Mukkudal

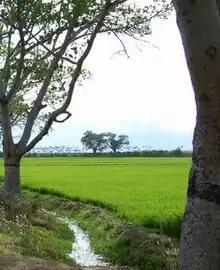
A field

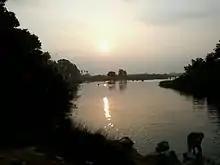
River

Mukkudal was upgraded as Town Panchayat according to Tamil Nadu Panchayats Act, 1994 (ratifications to 73rd and 74th Amendment of the Constitution of India) after its establishment. Adding nearest villages: Sadayapuram, Singamparai, Kaliyankulam, Lakshmiyapuram to Mukkudal, Mukkudal Town Panchayat was established. Panchayat has 15 wards, and every wards have a member who is selected through Tamil Nadu local body elections.